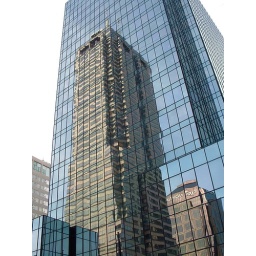
the chase tower reflected in another building